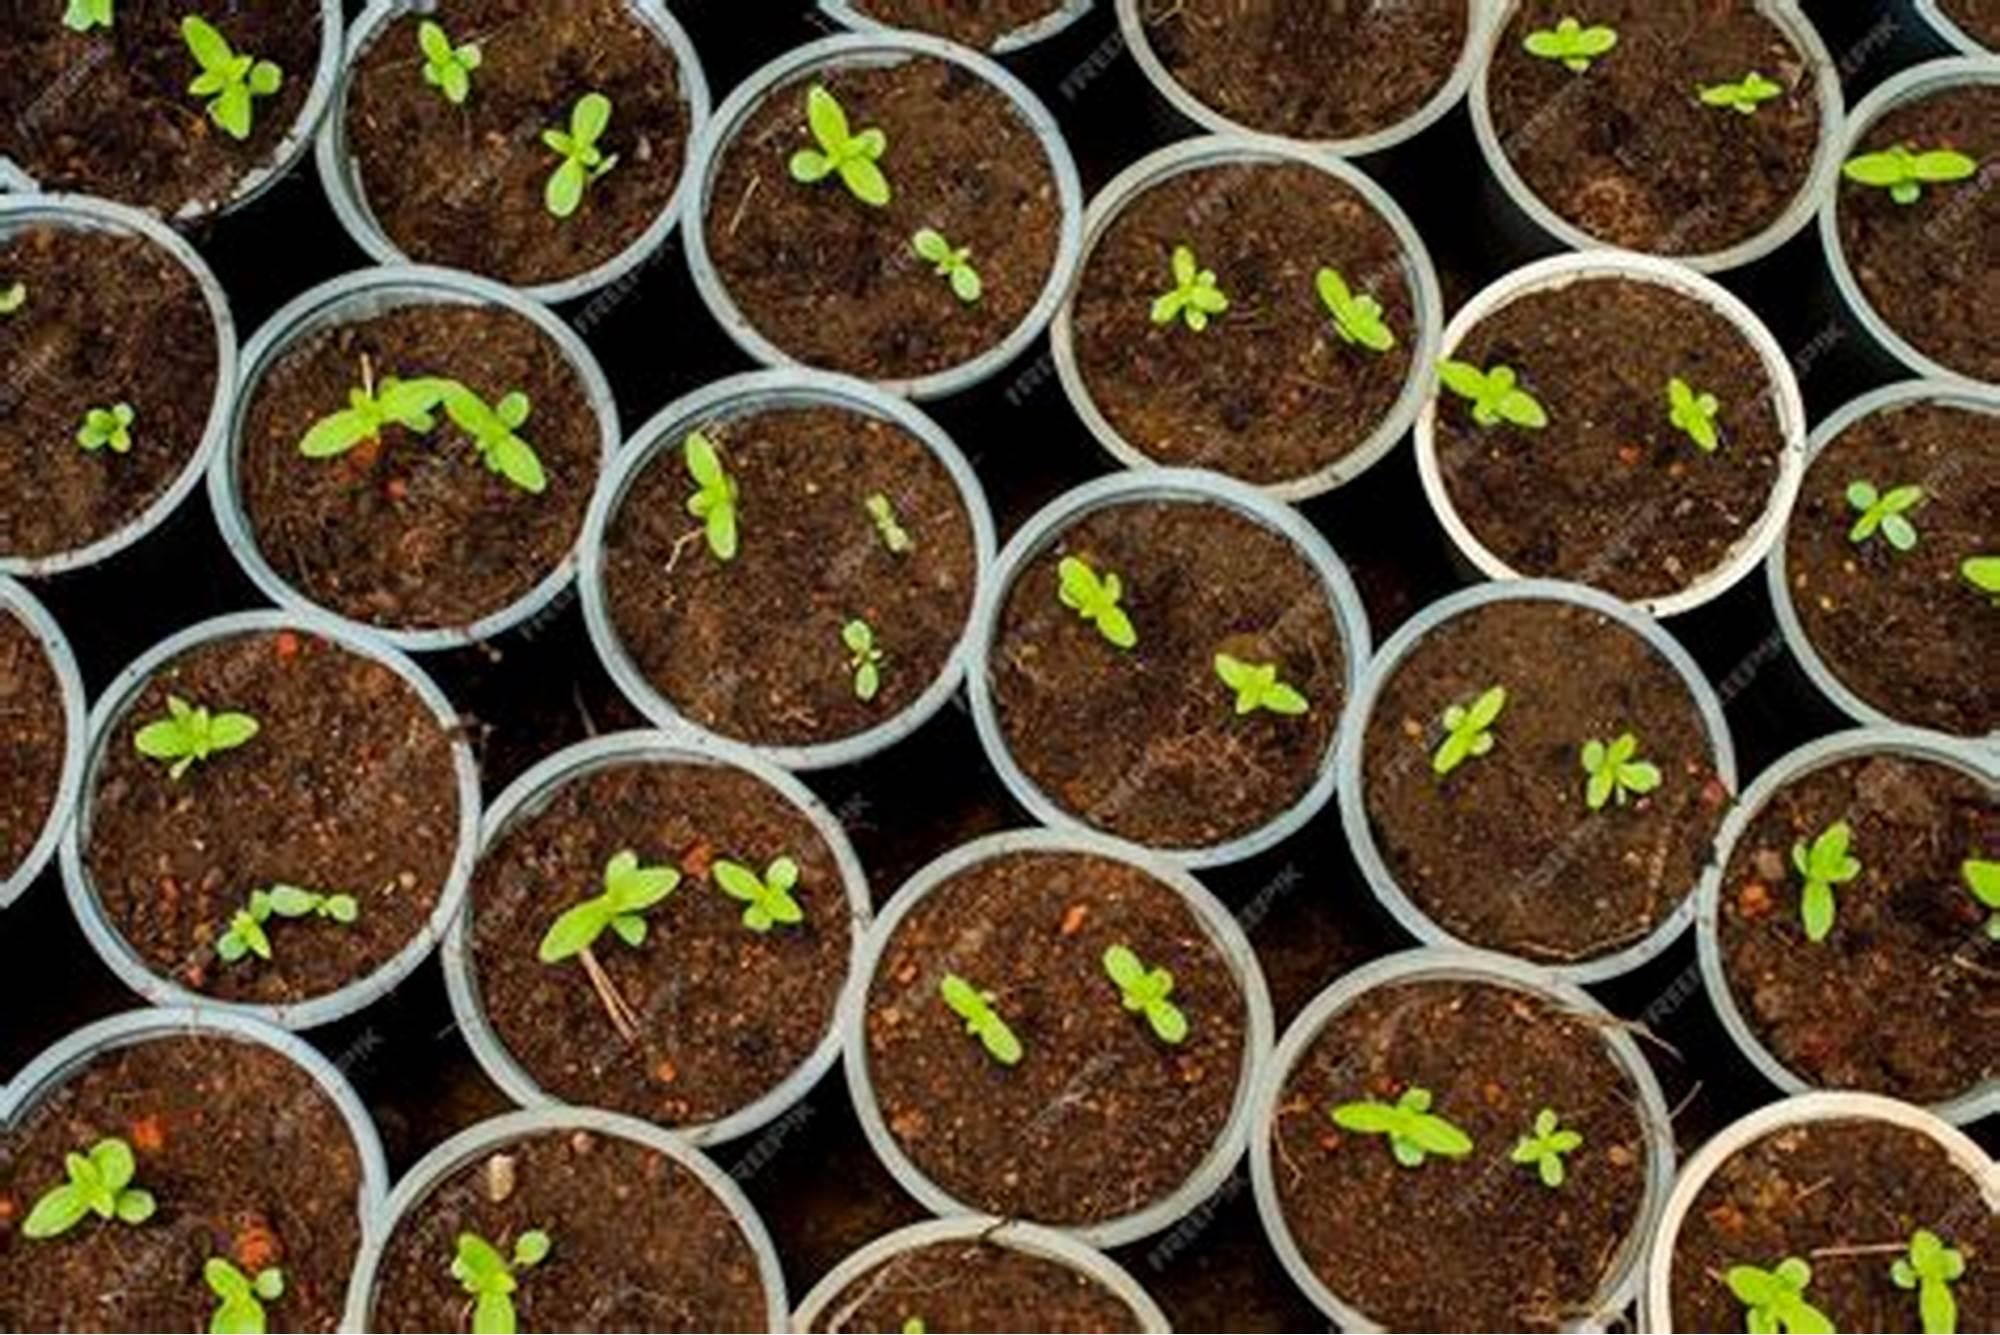
Vitalu maalumu vilivyojazwa udongo wenye rutuba na kupandikizwa na kuoteshwa mimea midogomidogo inayokua na kumea vizuri kwa rangi ya kijani kibichi.